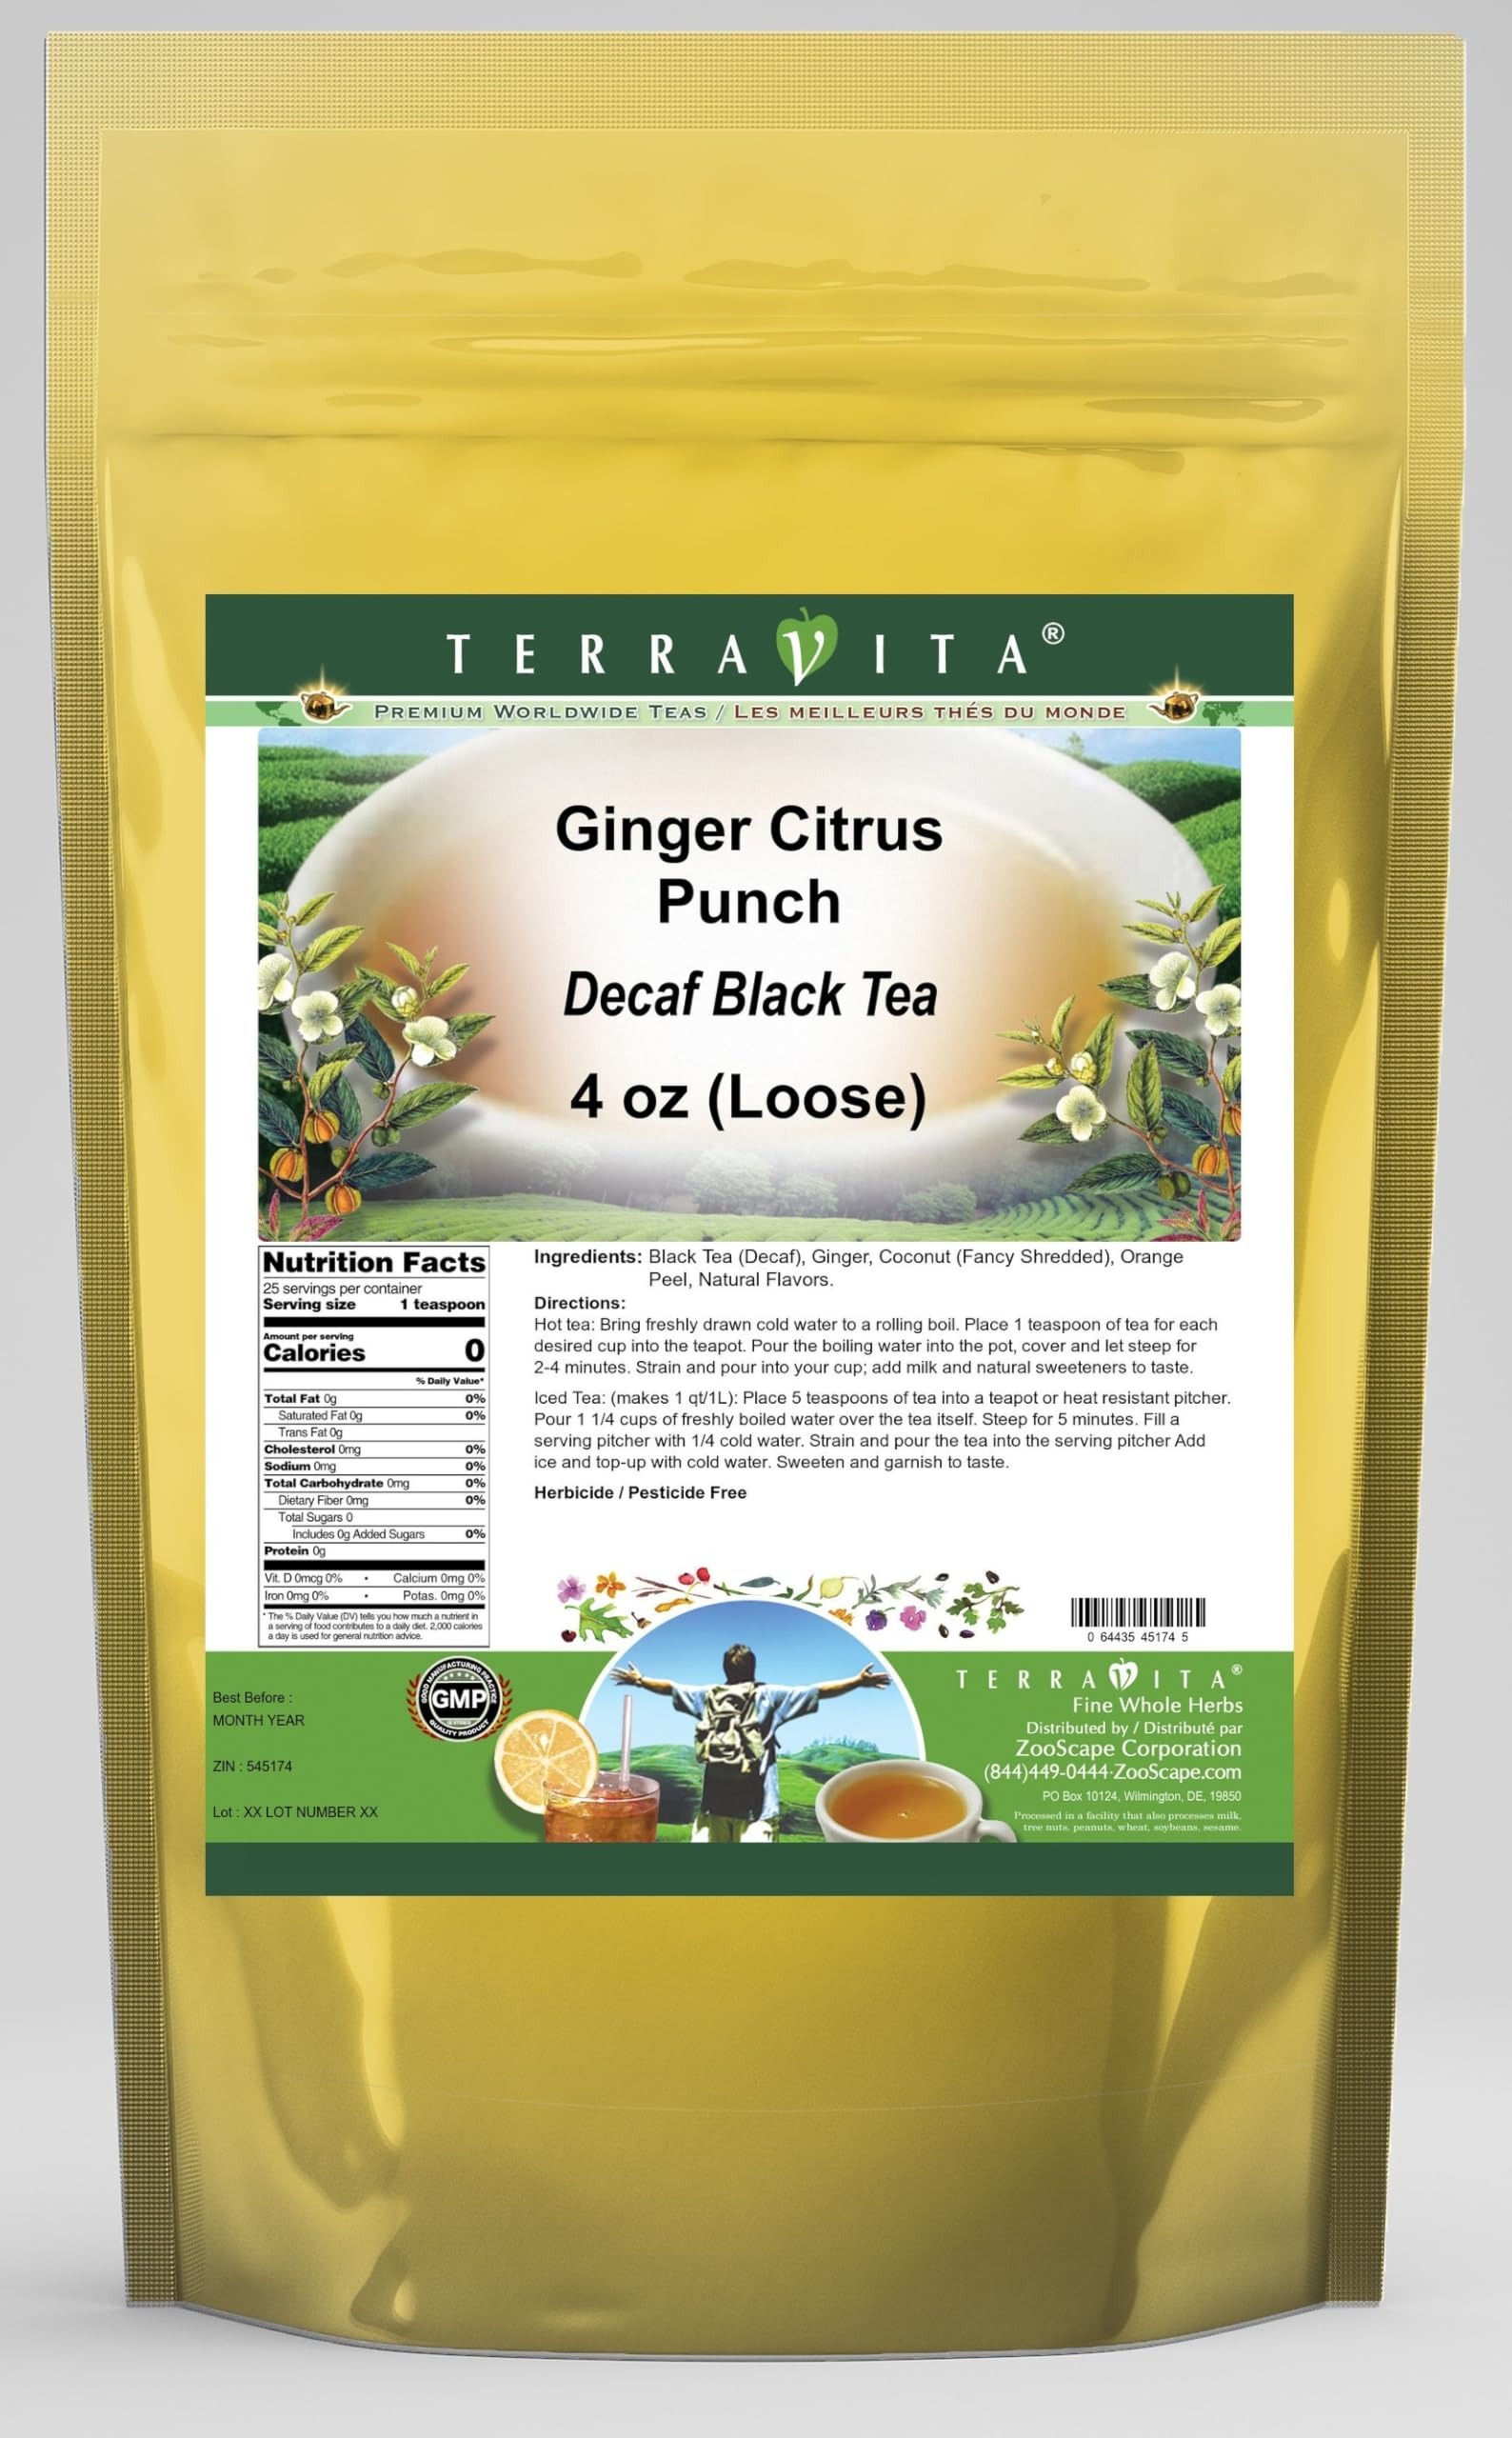
Item Name: Ginger Citrus Punch Decaf Black Tea (Loose) (4 oz, ZIN: 545174) - 3 Pack
Bullet Point 1: Our Ginger Citrus Punch Decaf Black Tea is a wonderful flavored decaffeinated Black tea with Ginger, Coconut and Orange Peel. You will enjoy the simple and elegant Ginger Citrus Punch taste! - Ingredients: Decaf Black tea, Ginger, Coconut, Orange Peel and Natural Ginger Citrus Punch Flavor.
Bullet Point 2: No fillers.
Bullet Point 3: Manufacturer: TerraVita
Bullet Point 4: Size: 4 oz
Bullet Point 5: Loose Leaf Black Tea - Packed in a convenient upright pouch!
Product Description: Our Ginger Citrus Punch Decaf Black Tea is a wonderful flavored decaffeinated Black tea with Ginger, Coconut and Orange Peel. You will enjoy the simple and elegant Ginger Citrus Punch taste! - Ingredients: Decaf Black tea, Ginger, Coconut, Orange Peel and Natural Ginger Citrus Punch Flavor. - Hot tea brewing method: Bring freshly drawn cold water to a rolling boil. Place 1 teaspoon of tea for each desired cup into the teapot. Pour the boiling water into the pot, cover and let steep for 2-4 minutes. Strain and pour into your cup; add milk and natural sweeteners to taste. - Iced tea brewing method: (to make 1 liter/quart): Place 5 teaspoons of tea into a teapot or heat resistant pitcher. Pour 1 1/4 cups of freshly boiled water over the tea itself. Steep for 5 minutes. Fill a serving pitcher with 1/4 cold water. Strain and pour the tea into the serving pitcher Add ice and top-up with cold water. Sweeten and garnish to taste. - TerraVita is an exclusive line of premium-quality, natural source products that use only the finest, purest and most potent ingredients found around the world. TerraVita is hallmarked by the highest possible standards of purity, potency, stability and freshness. All of our products are prepared with the highest elements of quality control, from raw materials through the entire manufacturing process, up to and including the moment that the bottles or bags are sealed for freshness and shipped out to you. Our highest possible standards are certified by independent laboratories and backed by our personal guarantee. - TerraVita exists to meet and ensure your family's health and wellness without the harmful effects of chemicals and health products. We strive to make all of our products affordable and reliable and are constantly searching the market to main
Value: 12.0
Unit: Ounce

Price: 76.44